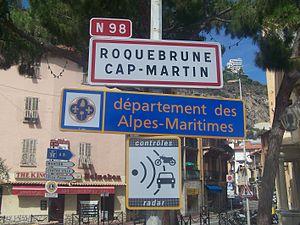
Panneaux routiers indiquant l'entrée dans la commune française de Roquebrune-Cap-Martin et le département des Alpes-Maritimes à la sortie de Monaco.
La Roque-en-Provence, précédemment nommée Roquestéron-Grasse, est une commune française située dans le département des Alpes-Maritimes en région Provence-Alpes-Côte d'Azur.
Les Alpes-Maritimes sont un département français de la région Provence-Alpes-Côte d'Azur. Ses habitants sont appelés les Maralpins. L'Insee et la Poste lui attribuent le code 06. Sa préfecture est Nice.